Melbourne Ice

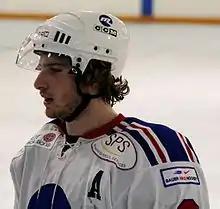
Lliam Webster from 2007, Ice's longest serving team captain (2009–10; 2014–21)

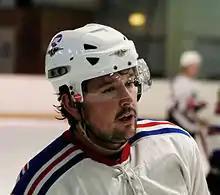
Vinnie Hughes from 2007, Ice's team captain for two of the three-peet years (2011–12)

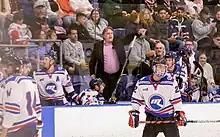
Kerry Goulet and the Ice face the Mustangs in a 2023 pre-season game.

The Melbourne Ice have had a total of fourteen head coaches in the team's history. Rod Johns was the first head coach appointed by the Melbourne Ice for the AIHL in their inaugural season in 2002.